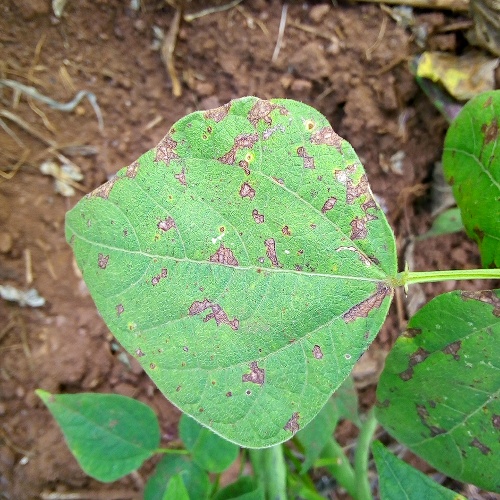
Leaf condition: angular_leaf_spot